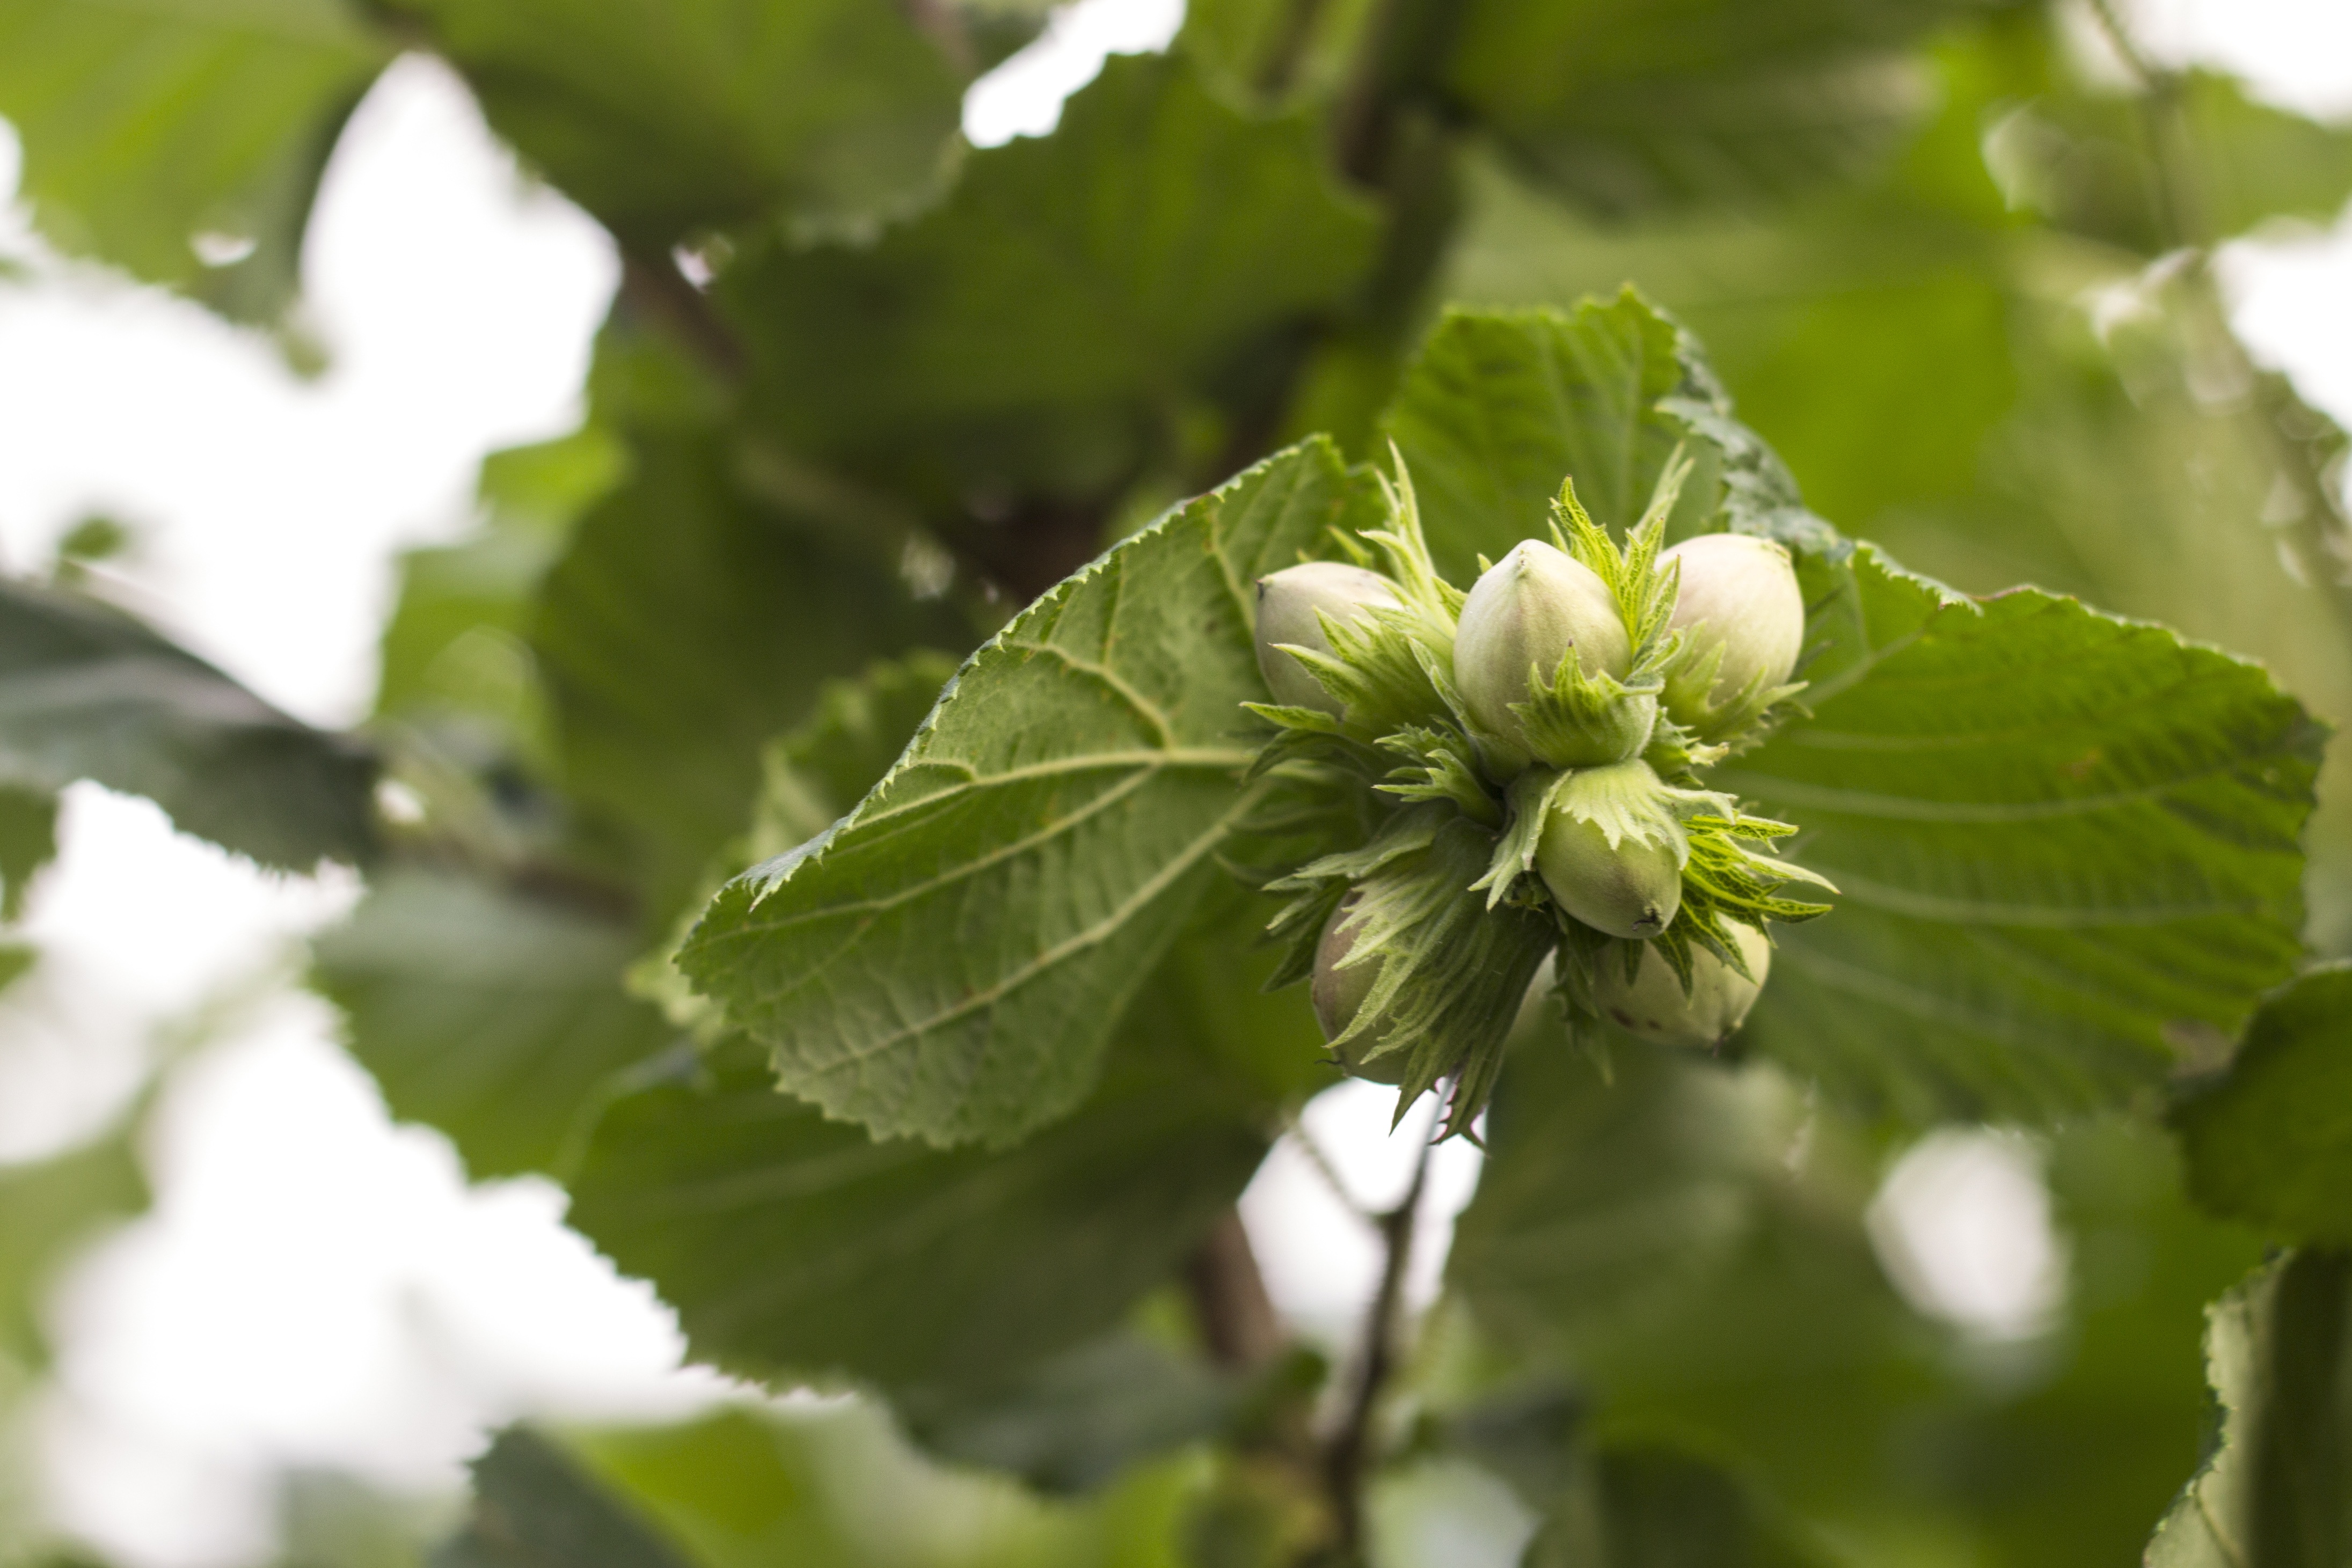
tree, branch, blossom, plant, bunch, fruit, leaf, flower, wild, bush, food, green, produce, flora, season, leaves, nuts, shrub, organic, hazelnuts, flowering plant, woody plant, land plant